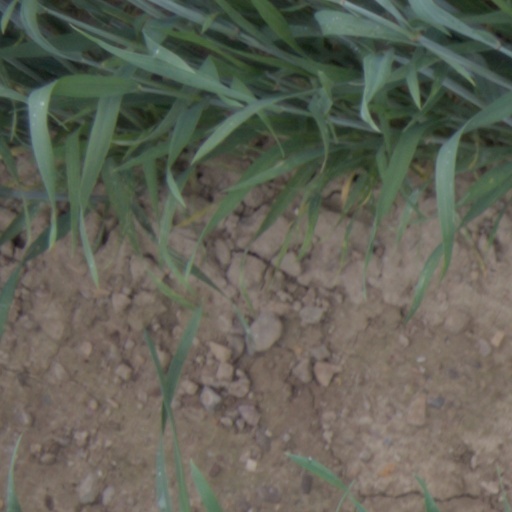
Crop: wheat